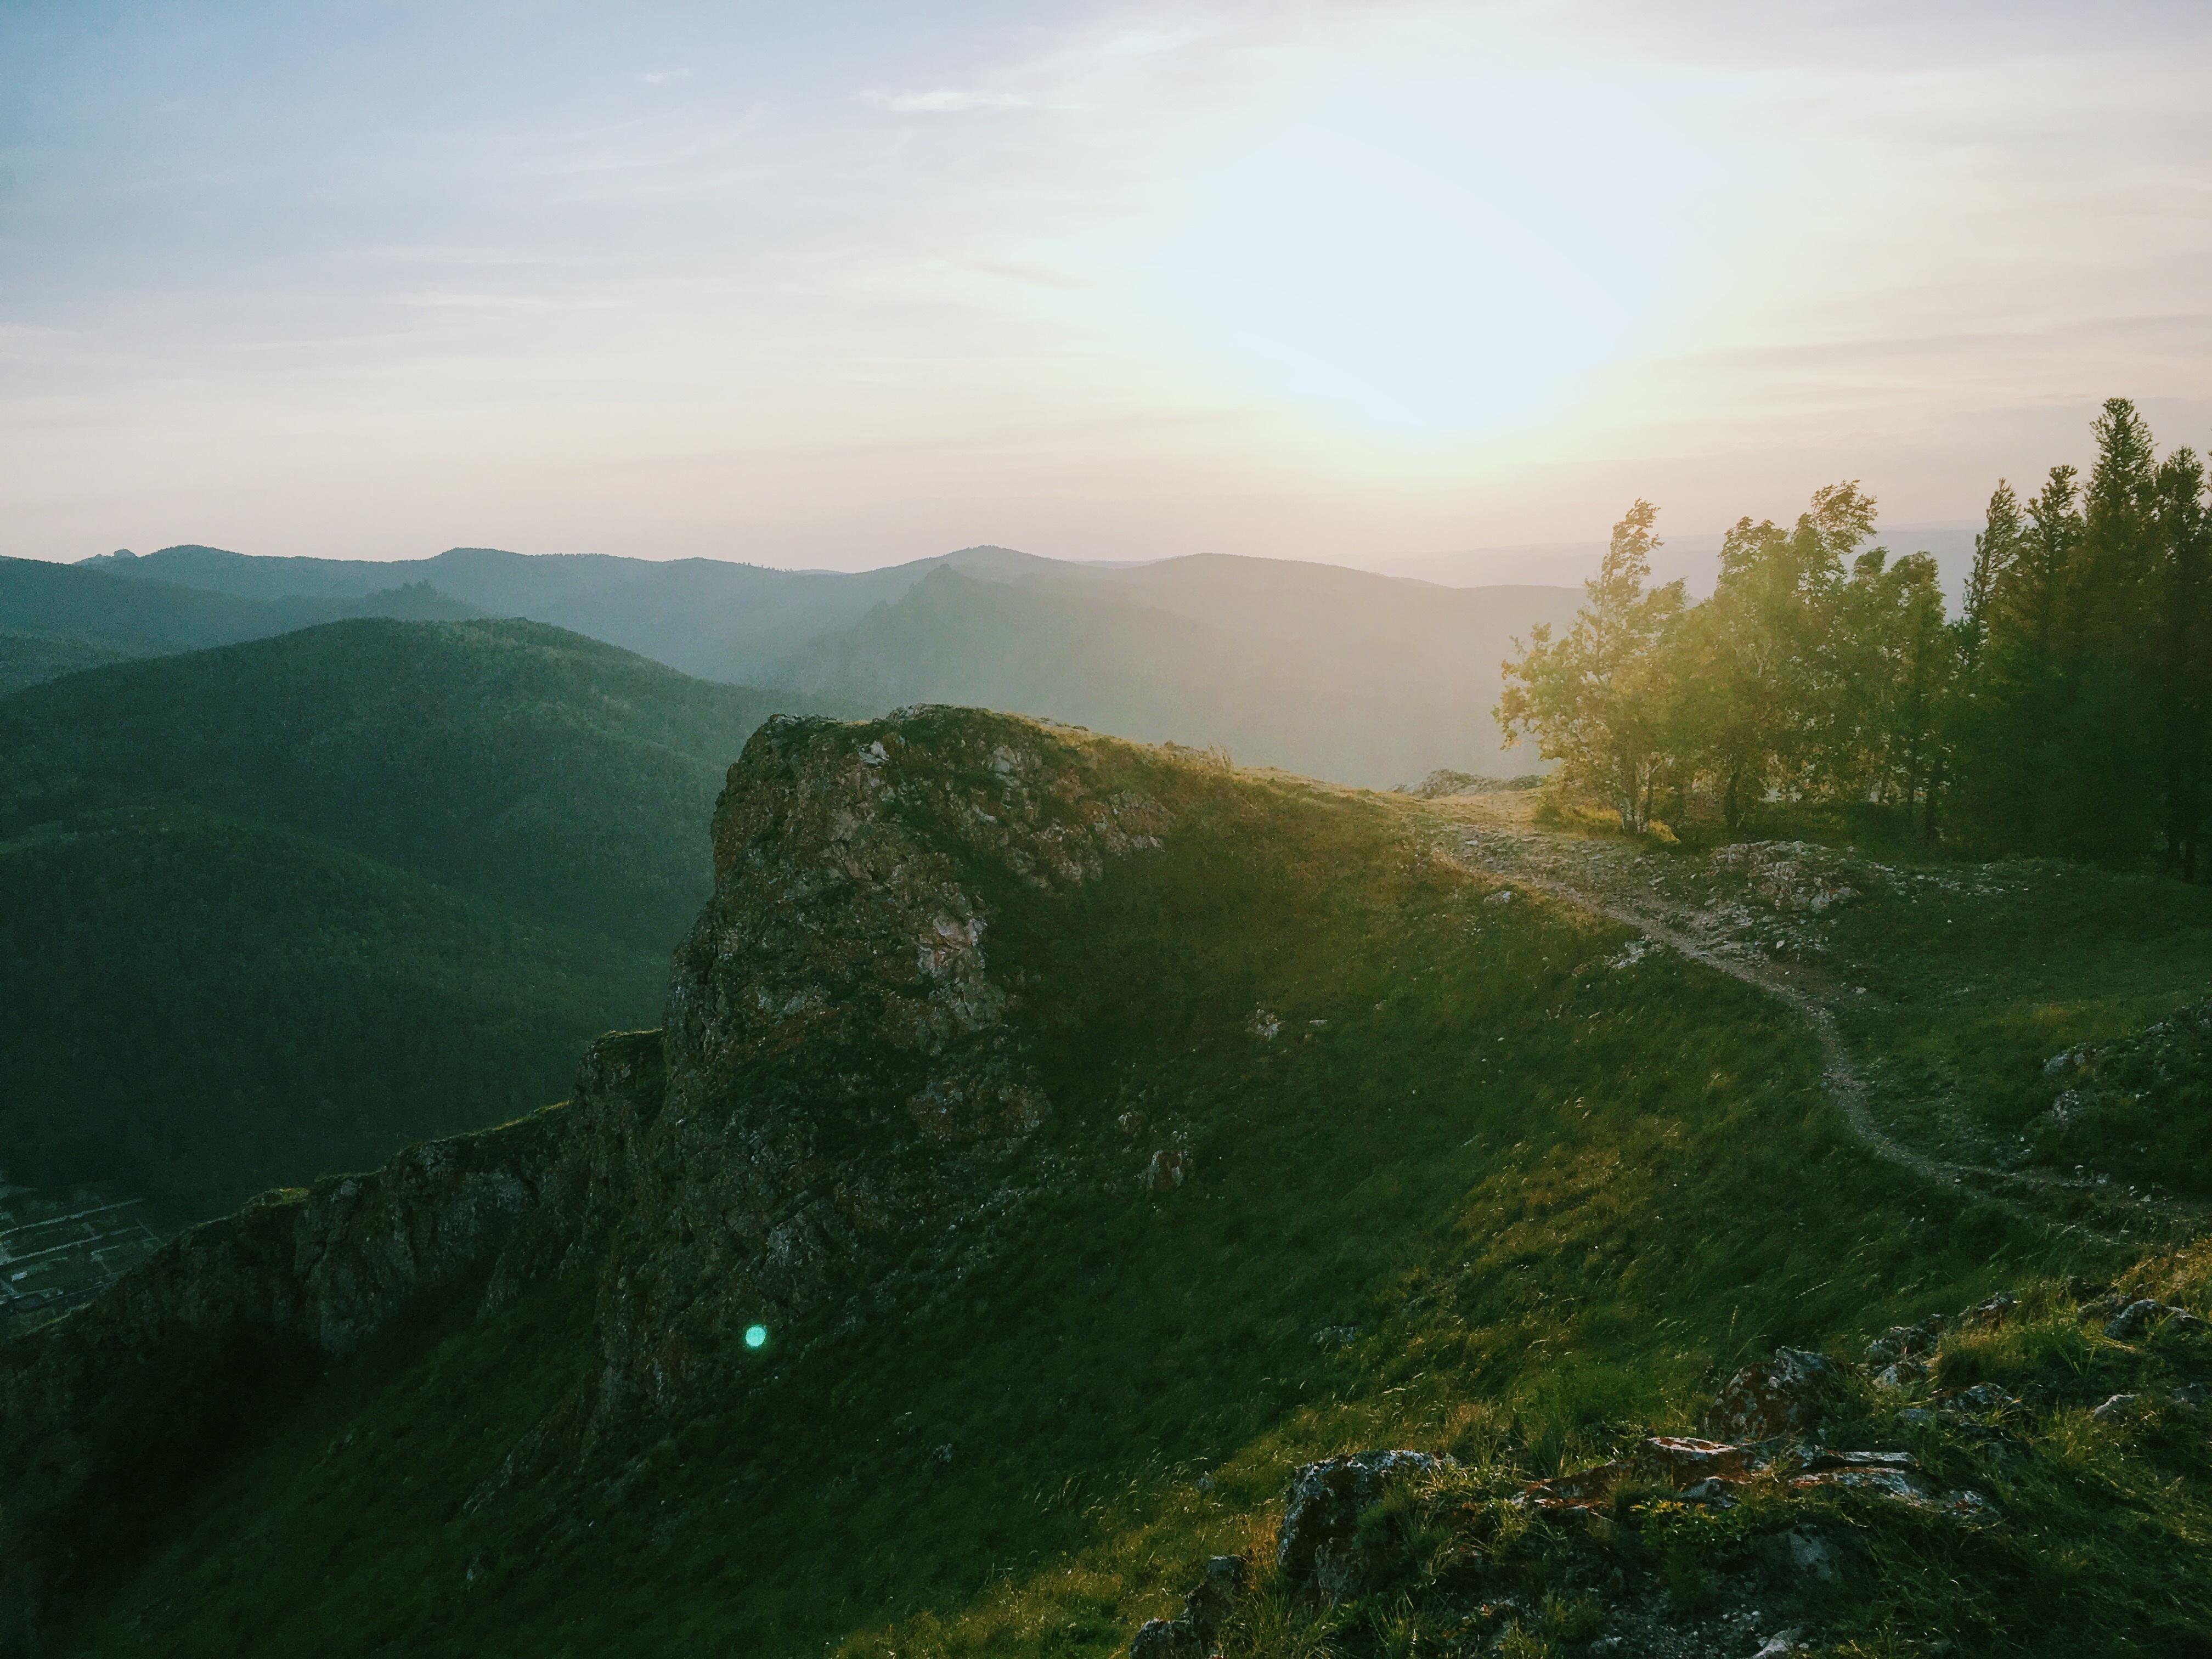
landscape, nature, wilderness, mountain, cloud, sunrise, sunset, mist, meadow, sunlight, morning, hill, lake, dawn, valley, mountain range, cliff, reservoir, highland, terrain, ridge, alps, plateau, loch, rural area, landform, geographical feature, atmospheric phenomenon, mountainous landforms